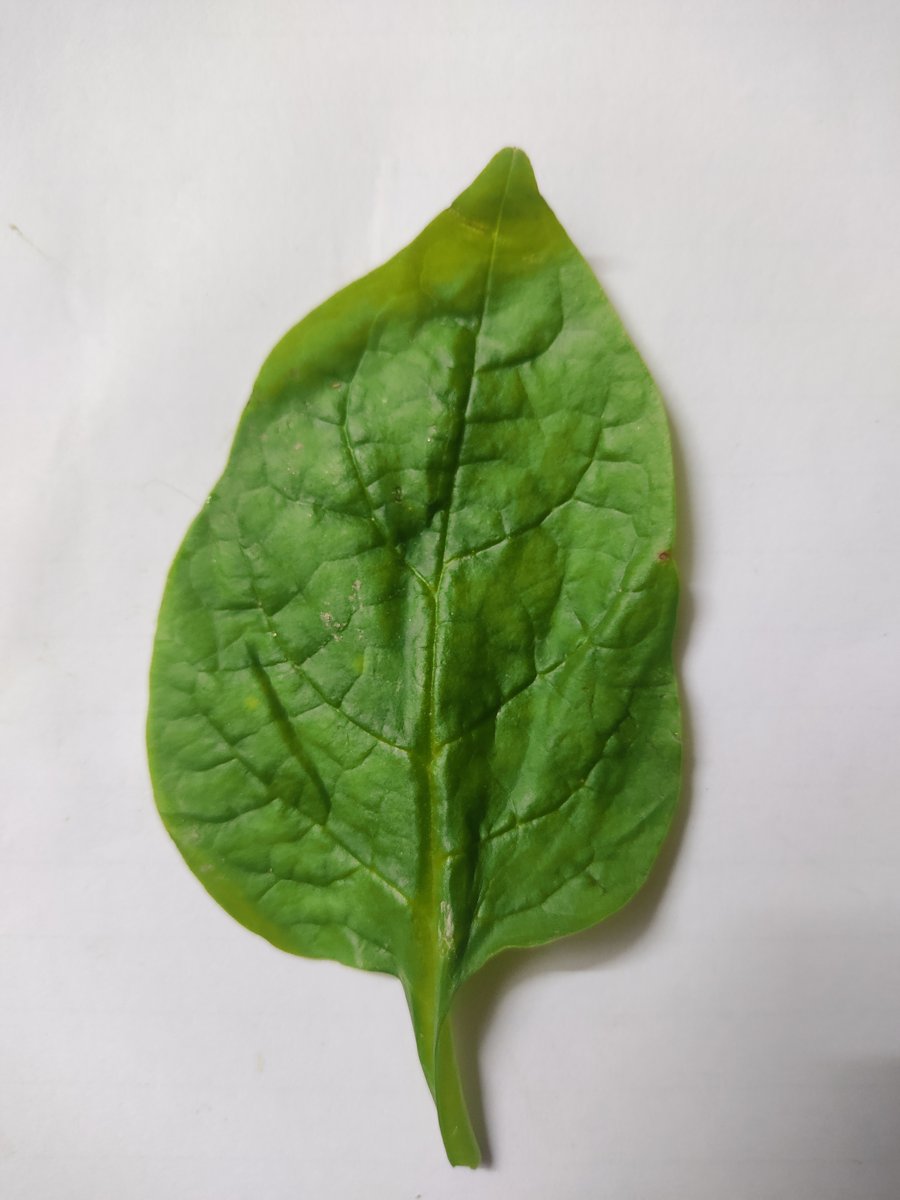
Label: Healthy-Leaf